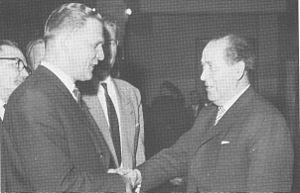
Le président du Parlement de Finlande est le président de l'Eduskunta, le parlement en Finlande.